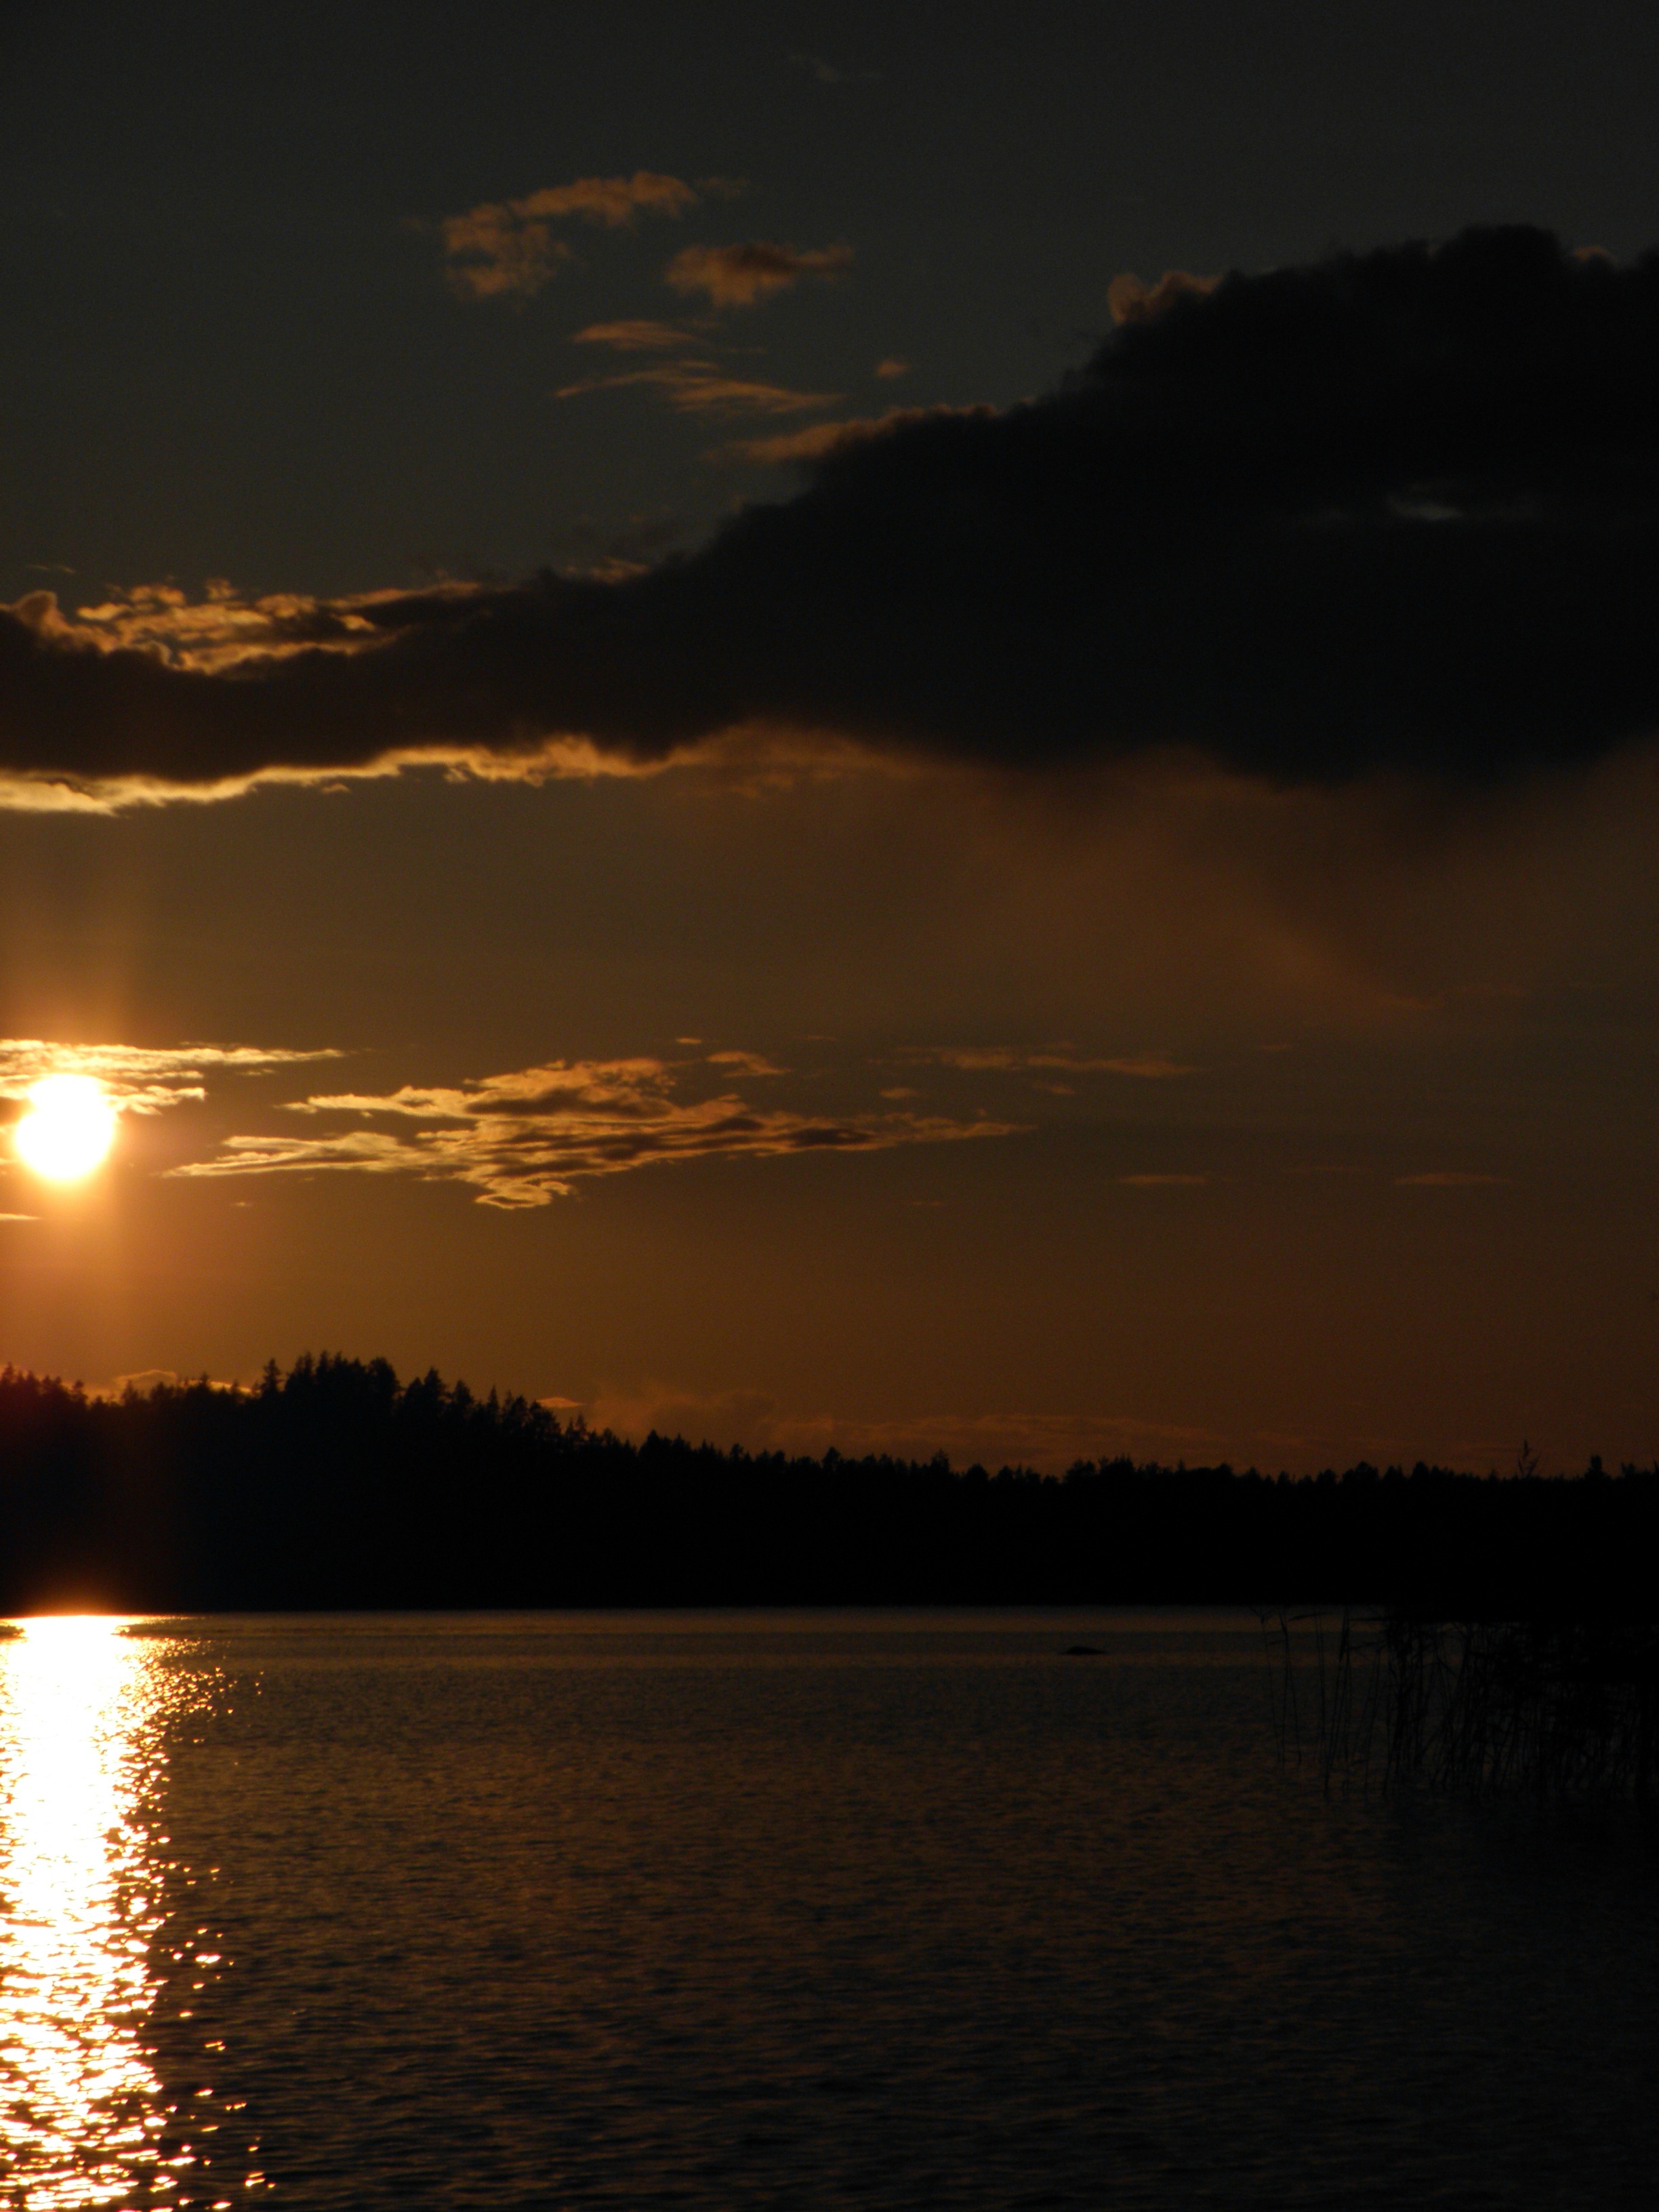
landscape, sea, water, nature, horizon, cloud, sky, sun, sunrise, sunset, sunlight, morning, lake, dawn, river, summer, dusk, evening, twilight, reflection, holiday, sunny, beautiful, loch, finnish, afterglow, savonlinna, lake in finland, saimaa, atmospheric phenomenon, rain shower